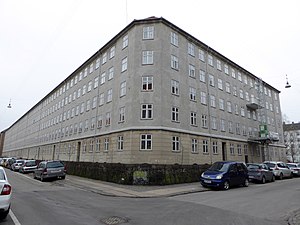
Kristen Gording
Hellebækgaard (1921)
Kristen Gording var en dansk arkitekt. Han lagde ud som nationalromantiker og tilpassede sig med tiden de senere strømninger i arkitekturen, nyklassicismen og funktionalismen.